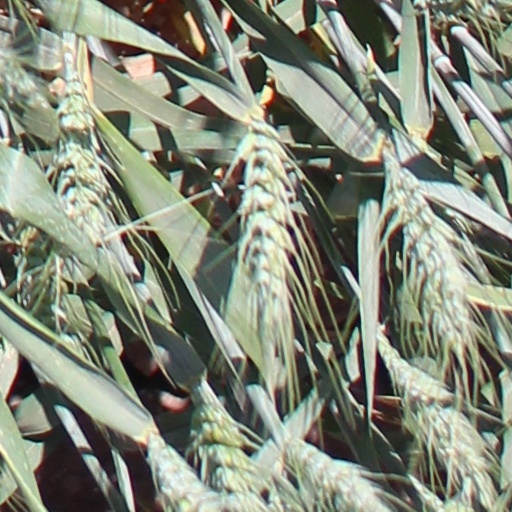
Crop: wheat